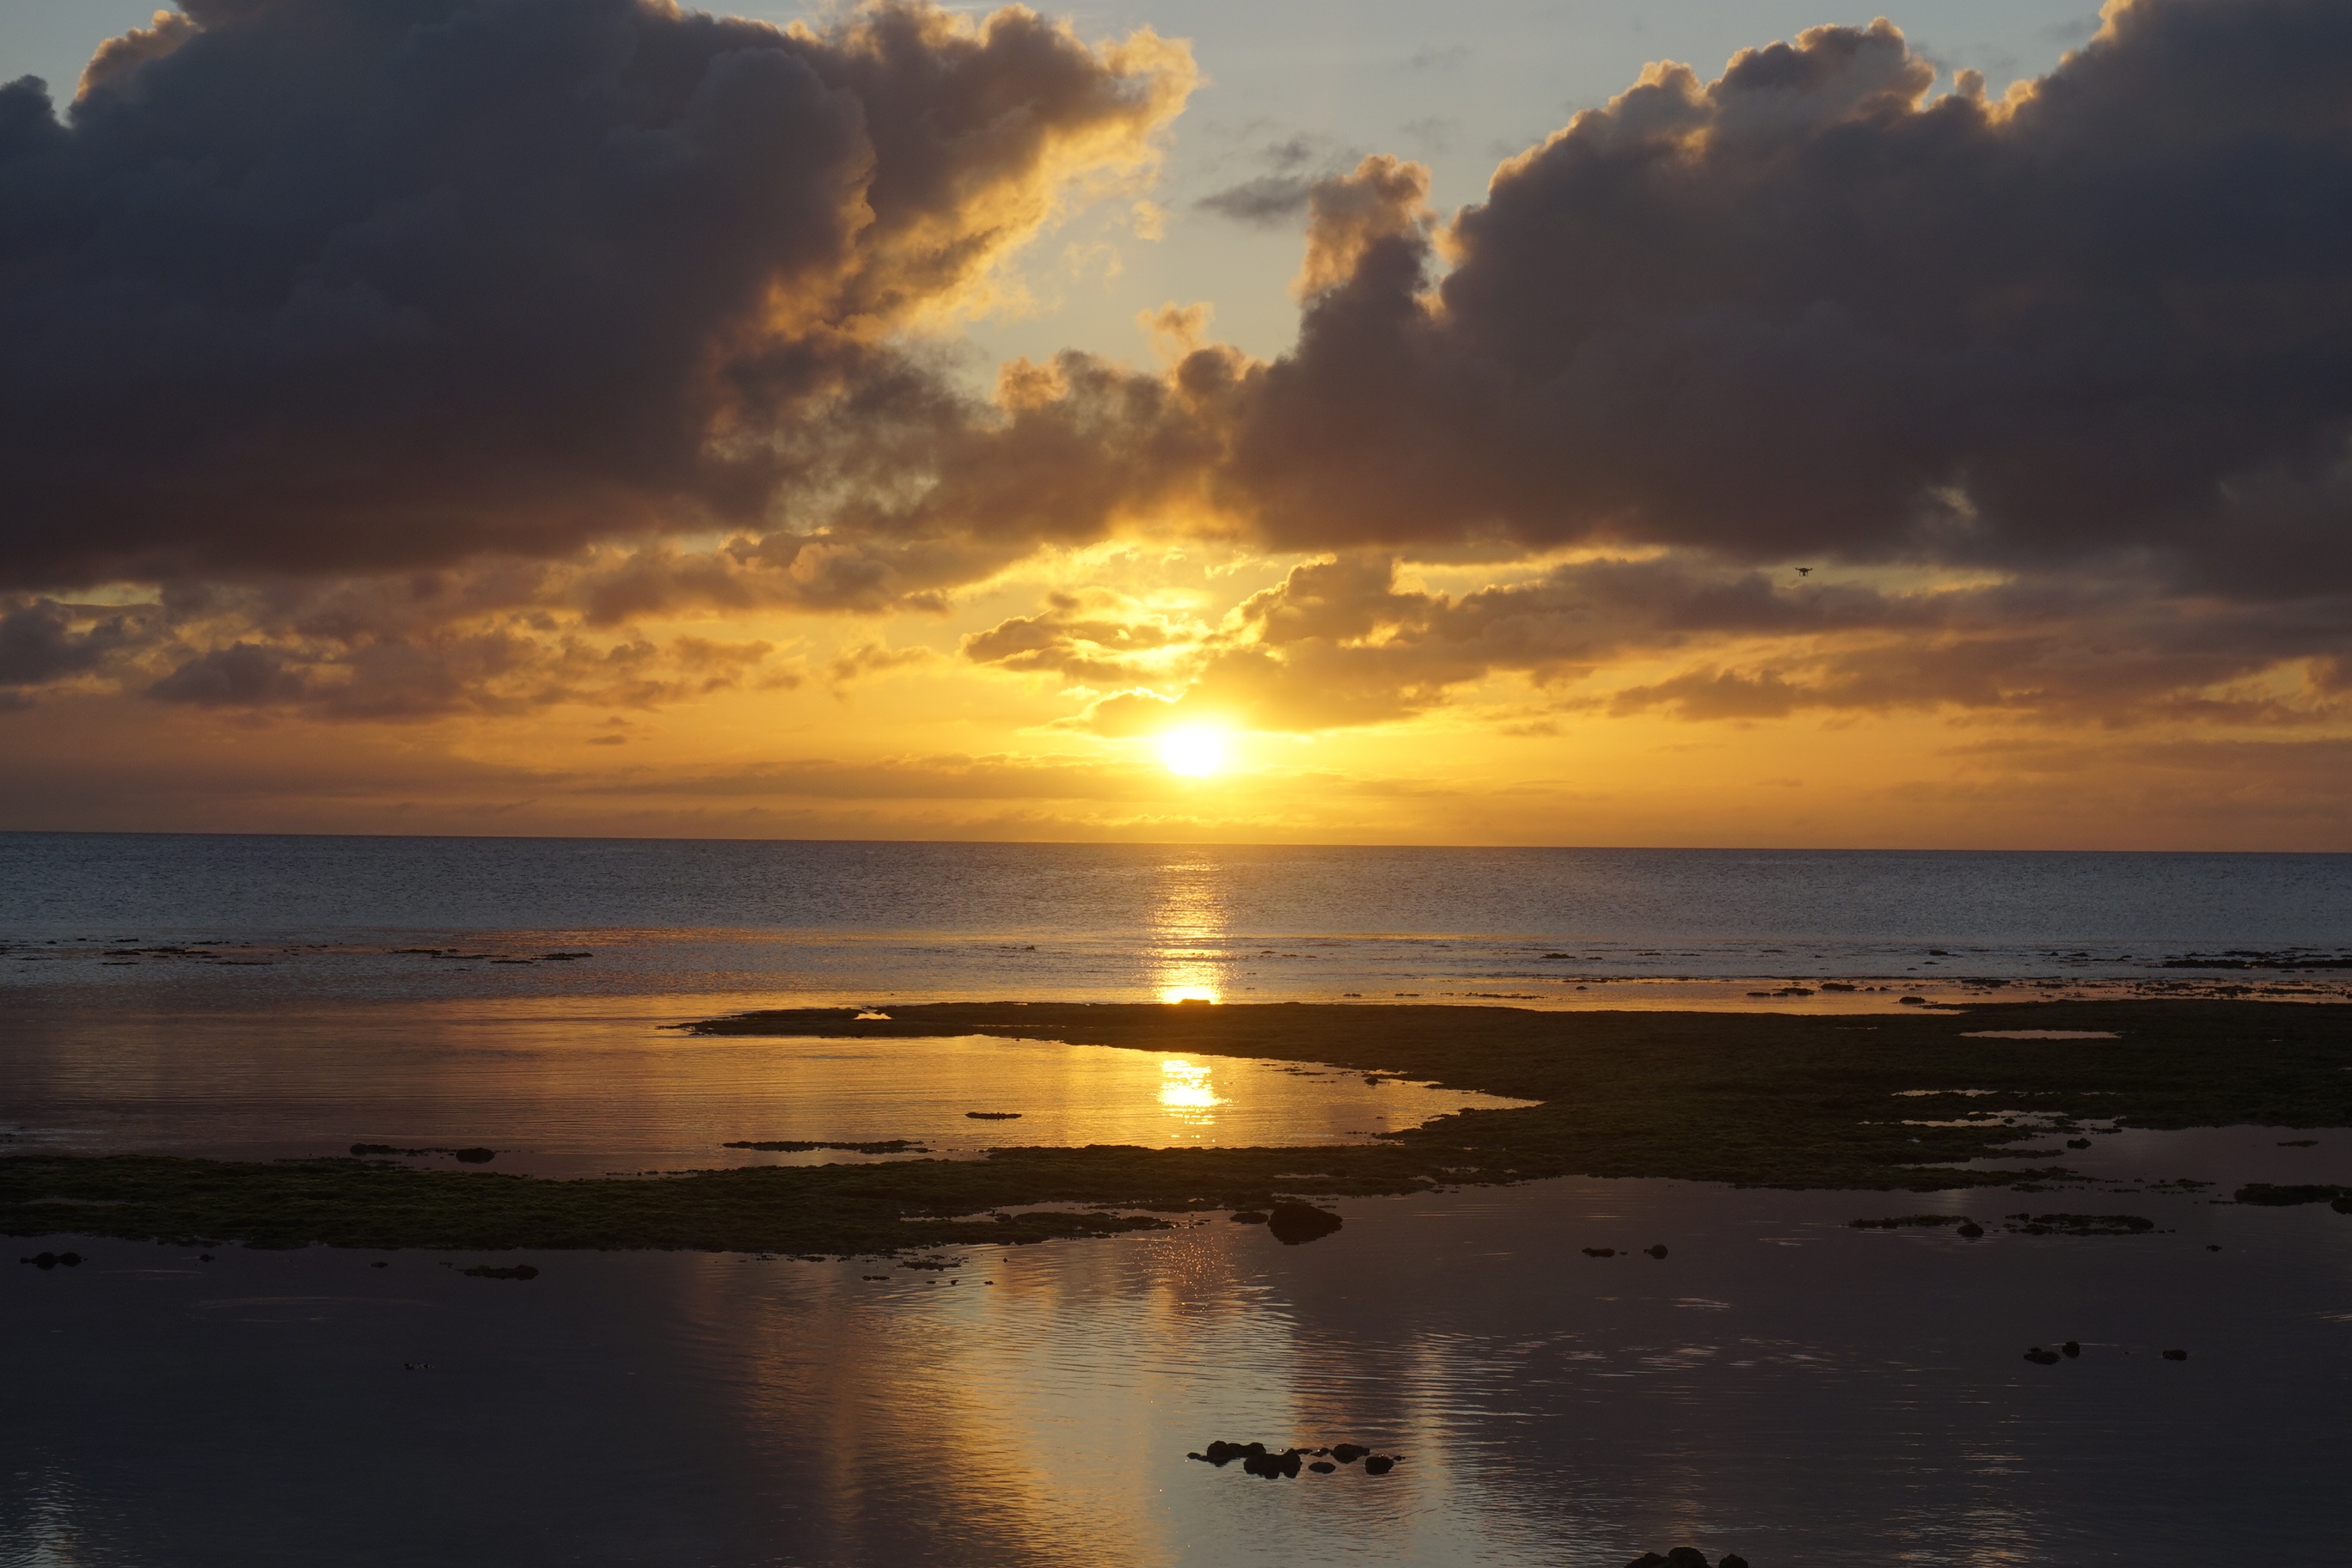
beach, landscape, sea, coast, nature, ocean, horizon, cloud, sky, sunshine, sun, sunrise, sunset, sunlight, morning, shore, dawn, dusk, evening, twilight, reflection, island, glow, solar, in the evening, secretary, afterglow, evening sky, evening glow, guam, to be, glow sea